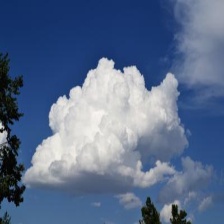
Cloud type: Cumulus